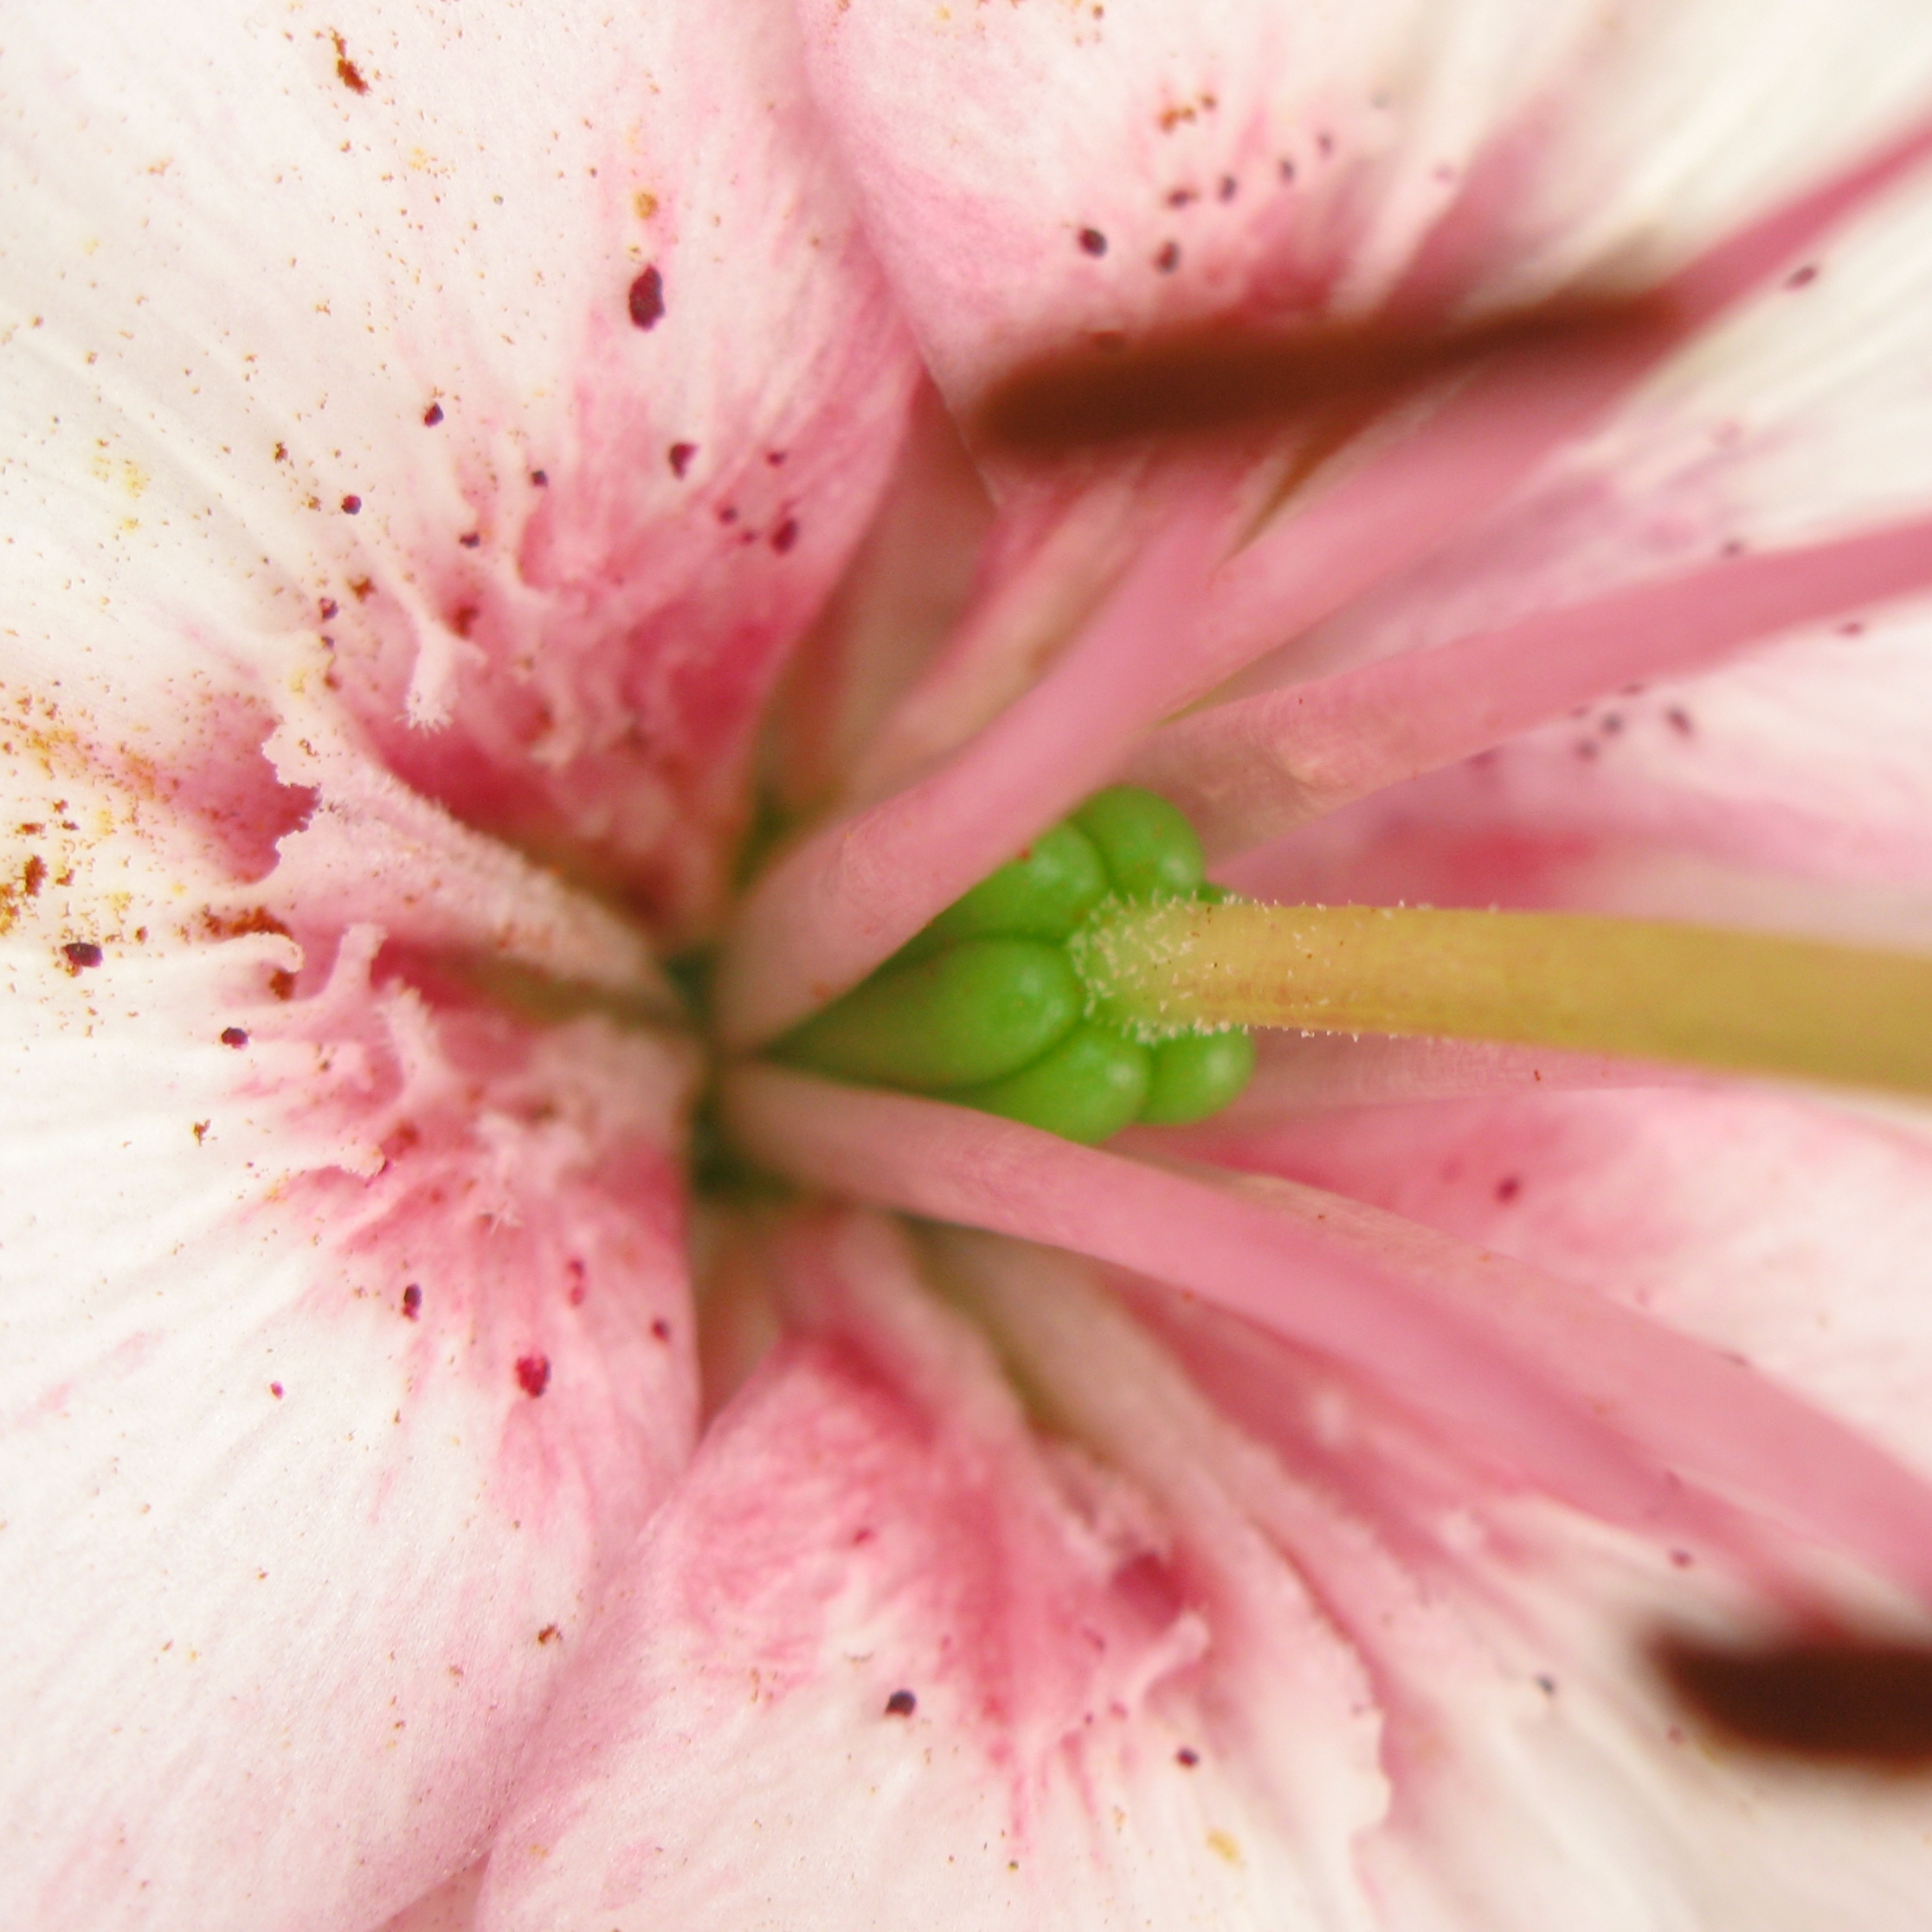
blossom, plant, photography, flower, petal, high, pink, flora, close up, hires, lily, hi, res, lilium, g7, themacrogroup, macro photography, flowering plant, plant stem, land plant